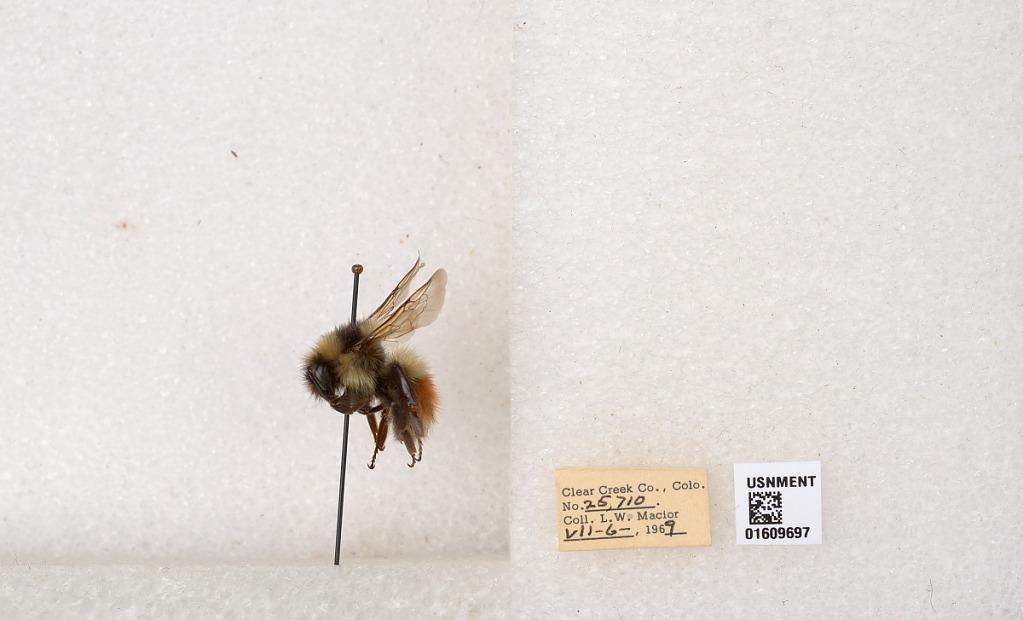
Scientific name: Bombus (Pyrobombus) sylvicola Kirby
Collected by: L. Macior
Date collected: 1969-7-6
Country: United States
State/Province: Colorado
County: Clear Creek
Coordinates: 39.6856, -105.645